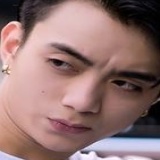
ca sĩ Soobin